History of Somalia

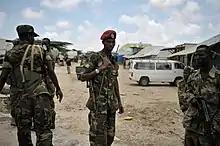
Somali Army soldiers during the operation Operation Indian Ocean, October 2014

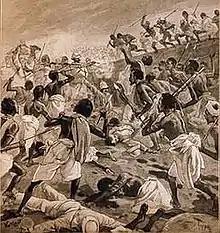
Wa'daan warriors ambushed and killed the Italian explorer Antonio Cecchi and most of his troops at Lafoole, west of Mogadishu, 1896

In August 2013, the Somali federal government signed a national reconciliation agreement in Addis Ababa with the autonomous Jubaland administration based in southern Somalia. Endorsed by the federal State Minister for the Presidency Farah Abdulkadir on behalf of Hassan, the pact was brokered by the Foreign Ministry of Ethiopia and came after protracted bilateral talks. Under the terms of the agreement, Jubaland will be administered for a two-year period by a Juba Interim Administration and led by the region's incumbent president, Ahmed Mohamed Islam (Madobe). The regional president will serve as the chairperson of a new Executive Council, to which he will appoint three deputies. Management of Kismayo's seaport and airport will also be transferred to the Federal Government after a period of six months, and revenues and resources generated from these infrastructures will be earmarked for Jubaland's service delivery and security sectors as well as local institutional development. Additionally, the agreement includes the integration of Jubaland's military forces under the central command of the Somali National Army (SNA), and stipulates that the Juba Interim Administration will command the regional police. UN Special Envoy to Somalia Nicholas Kay hailed the pact as "a breakthrough that unlocks the door for a better future for Somalia,"